Sermentizon

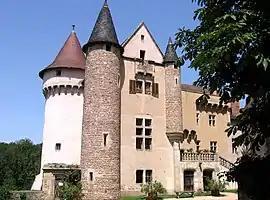
Aulteribe Château in Sermentizon

Sermentizon is a commune in the Puy-de-Dôme "département" in Auvergne in central France.